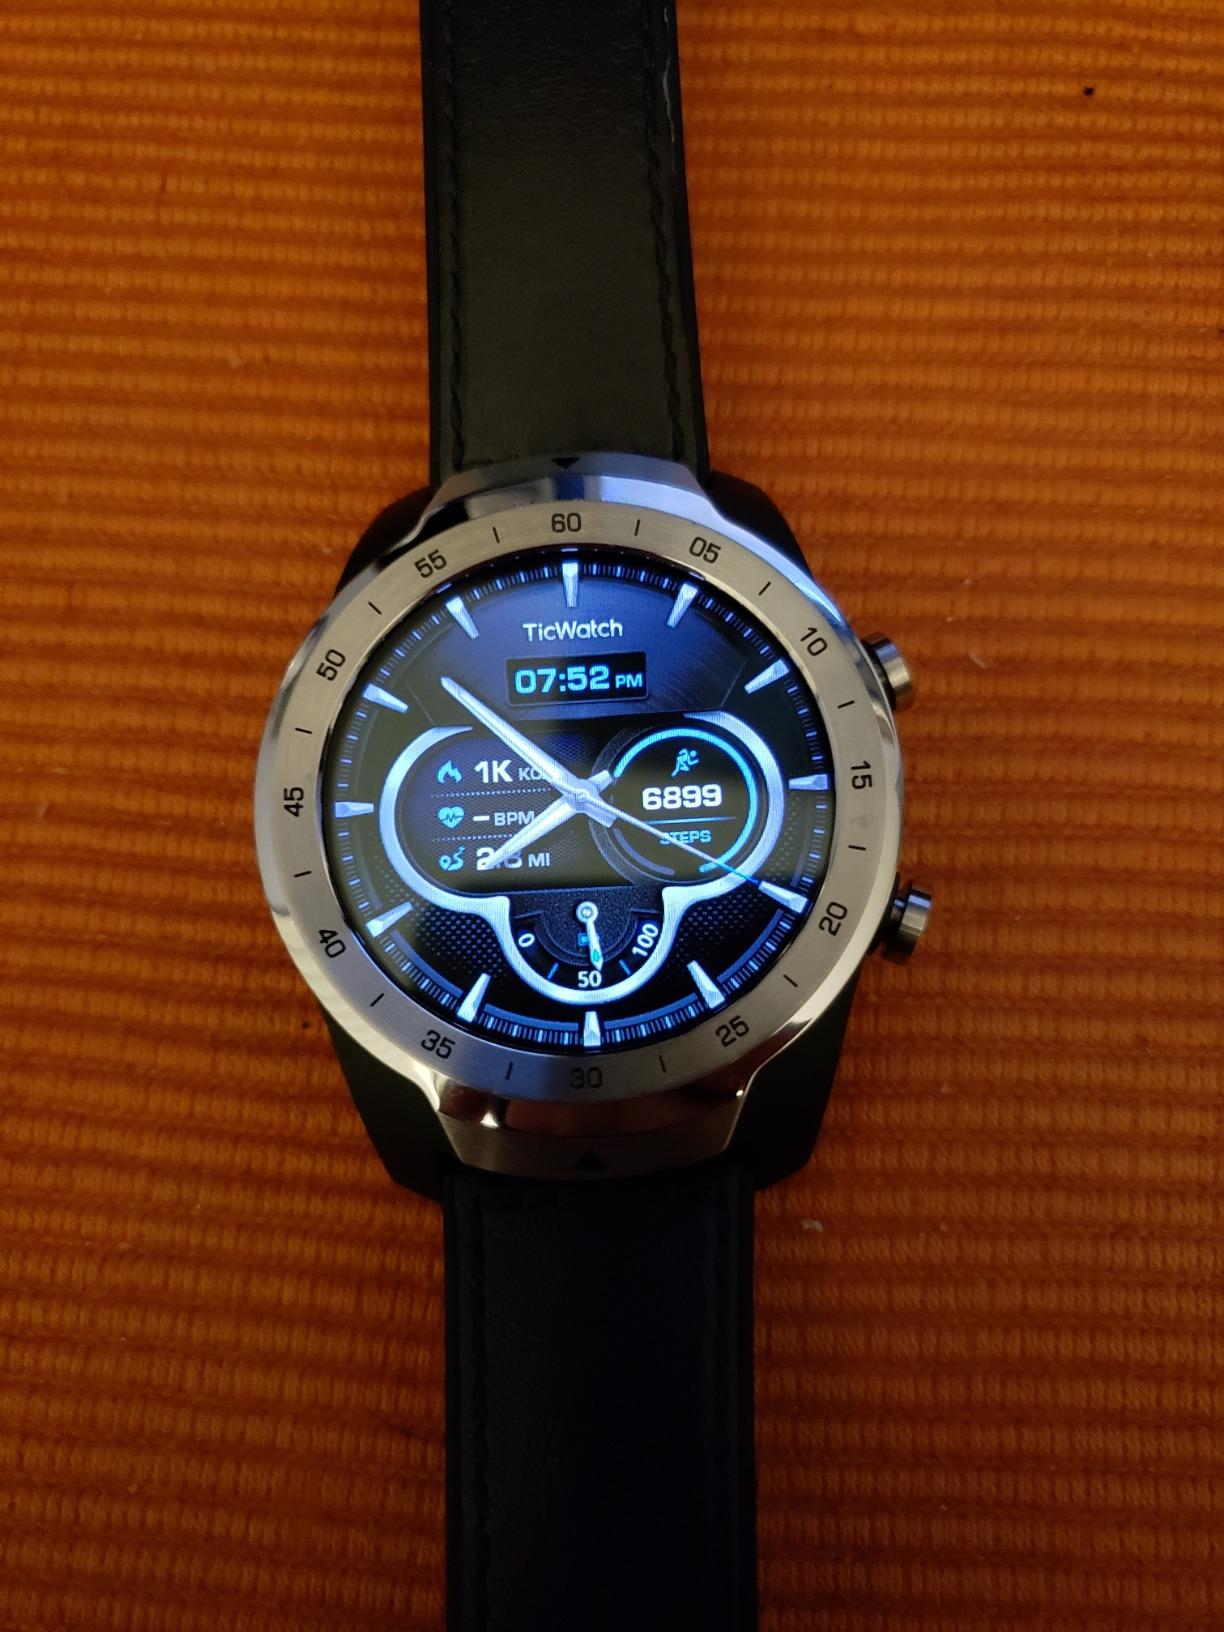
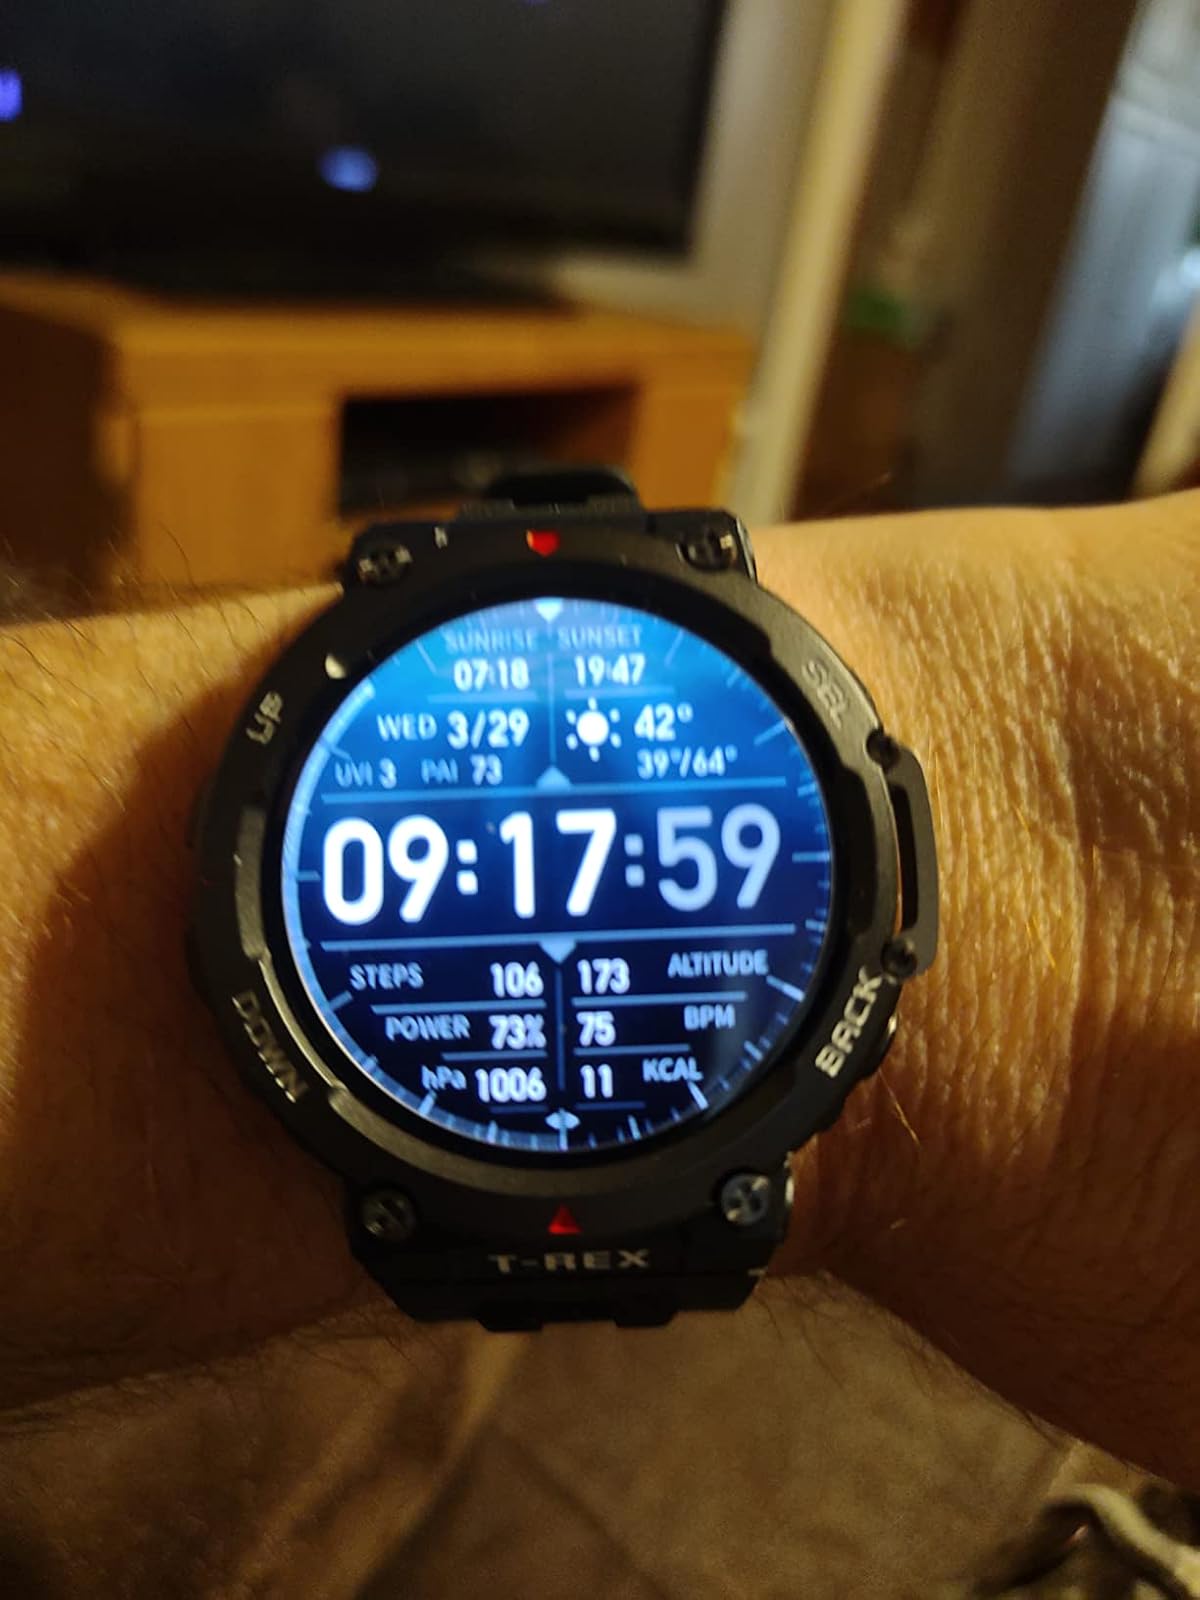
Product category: smartwatch
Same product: no